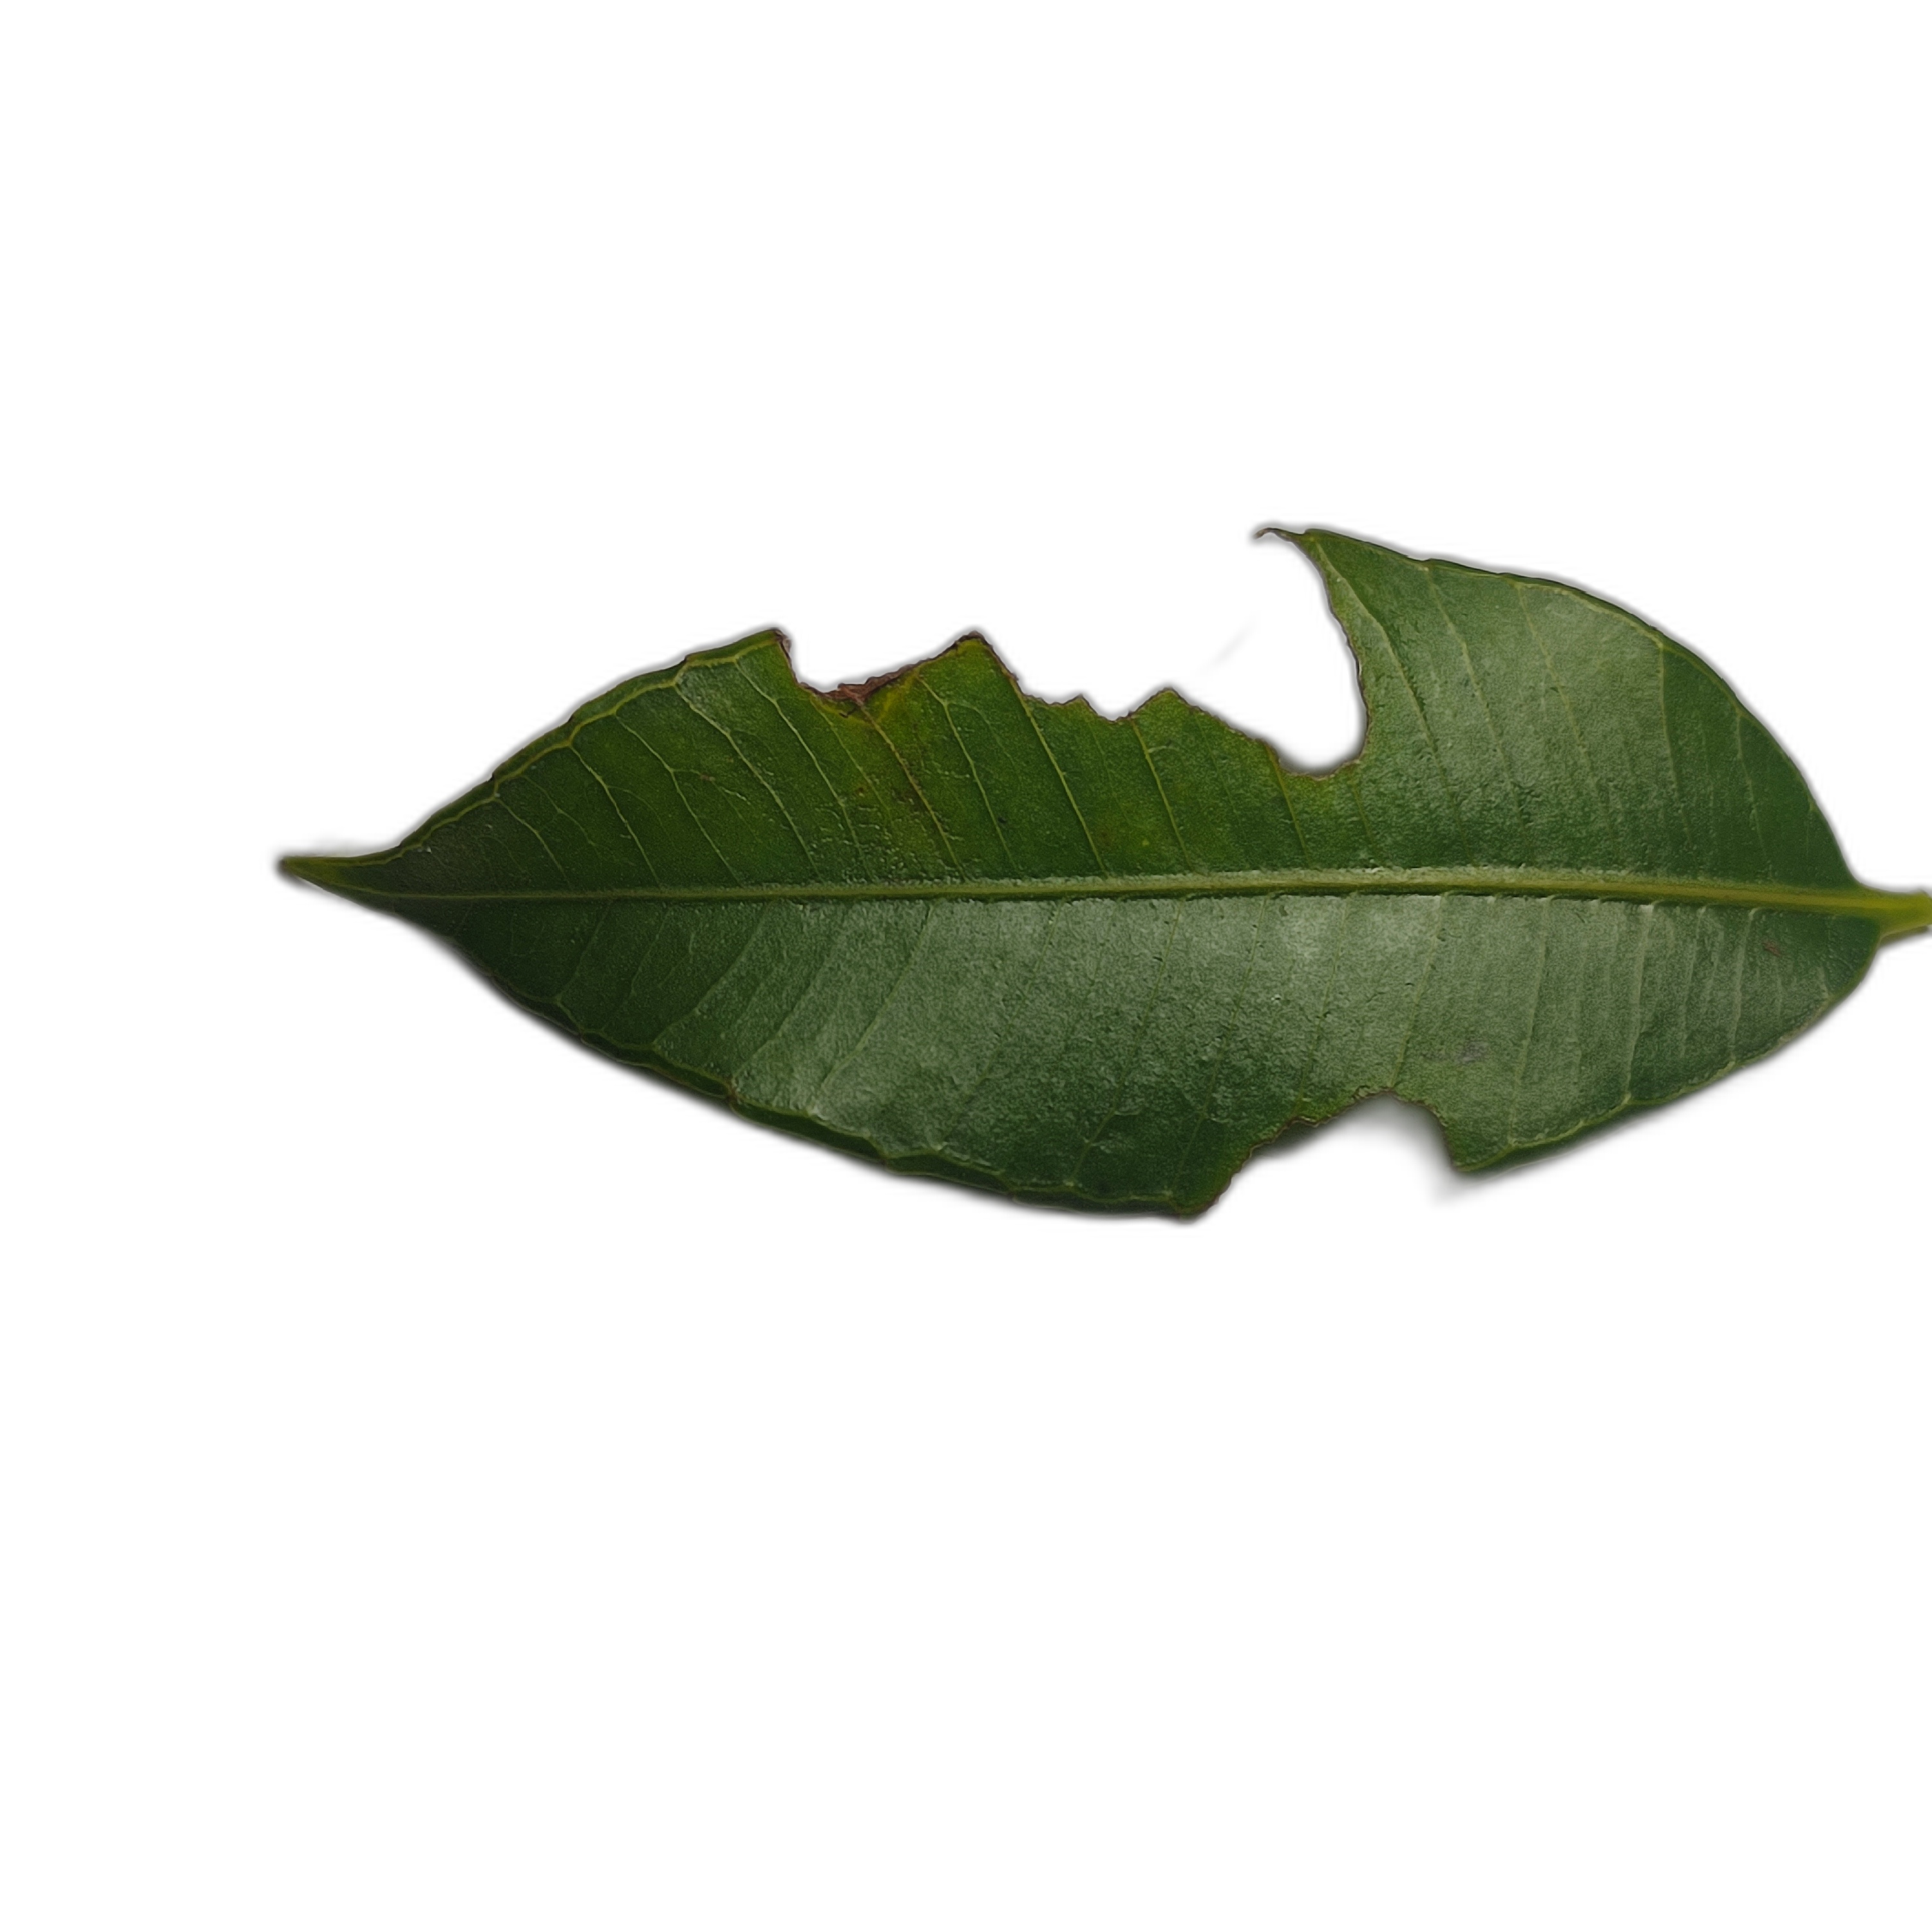
Label: not_healthy